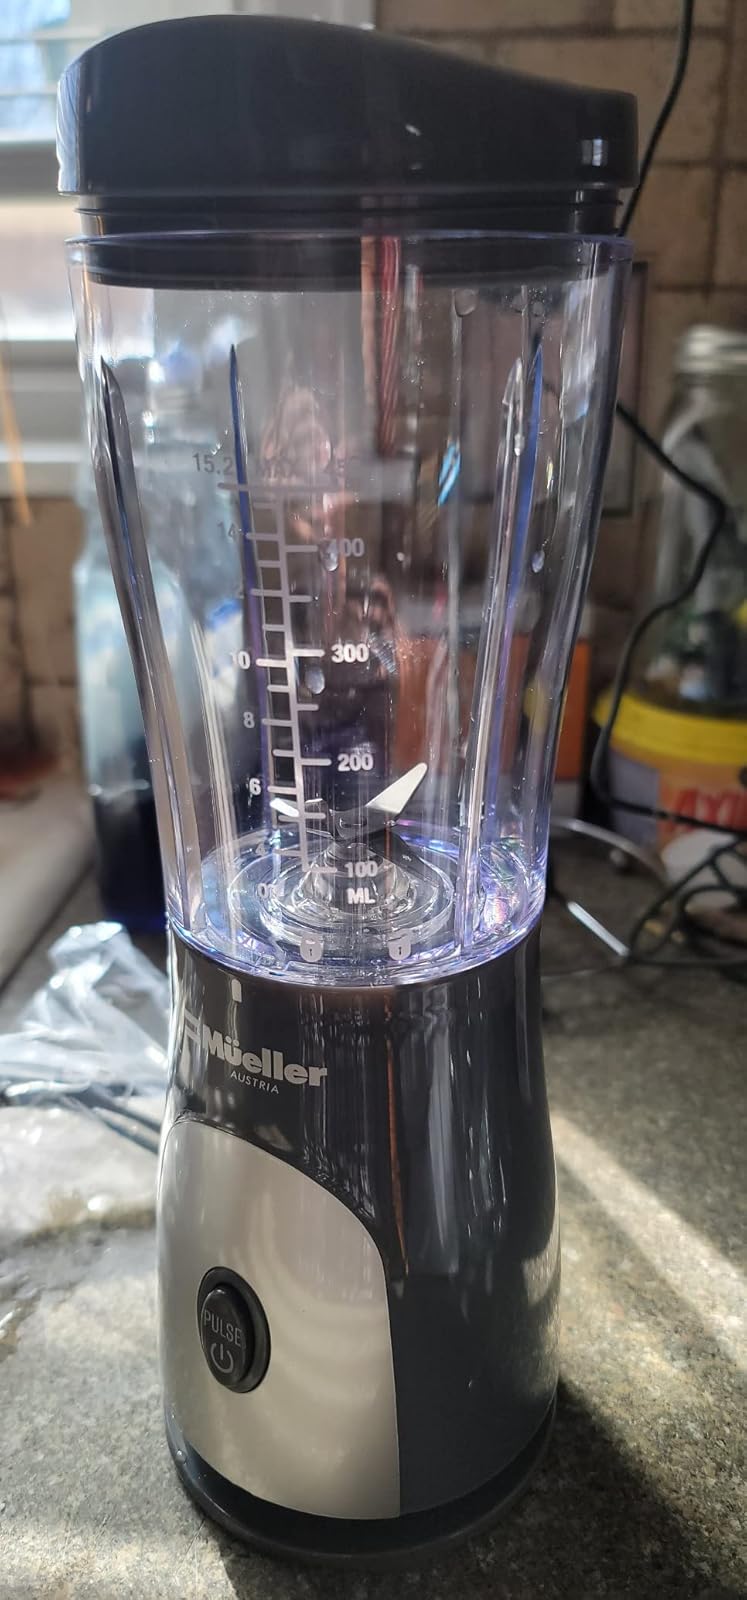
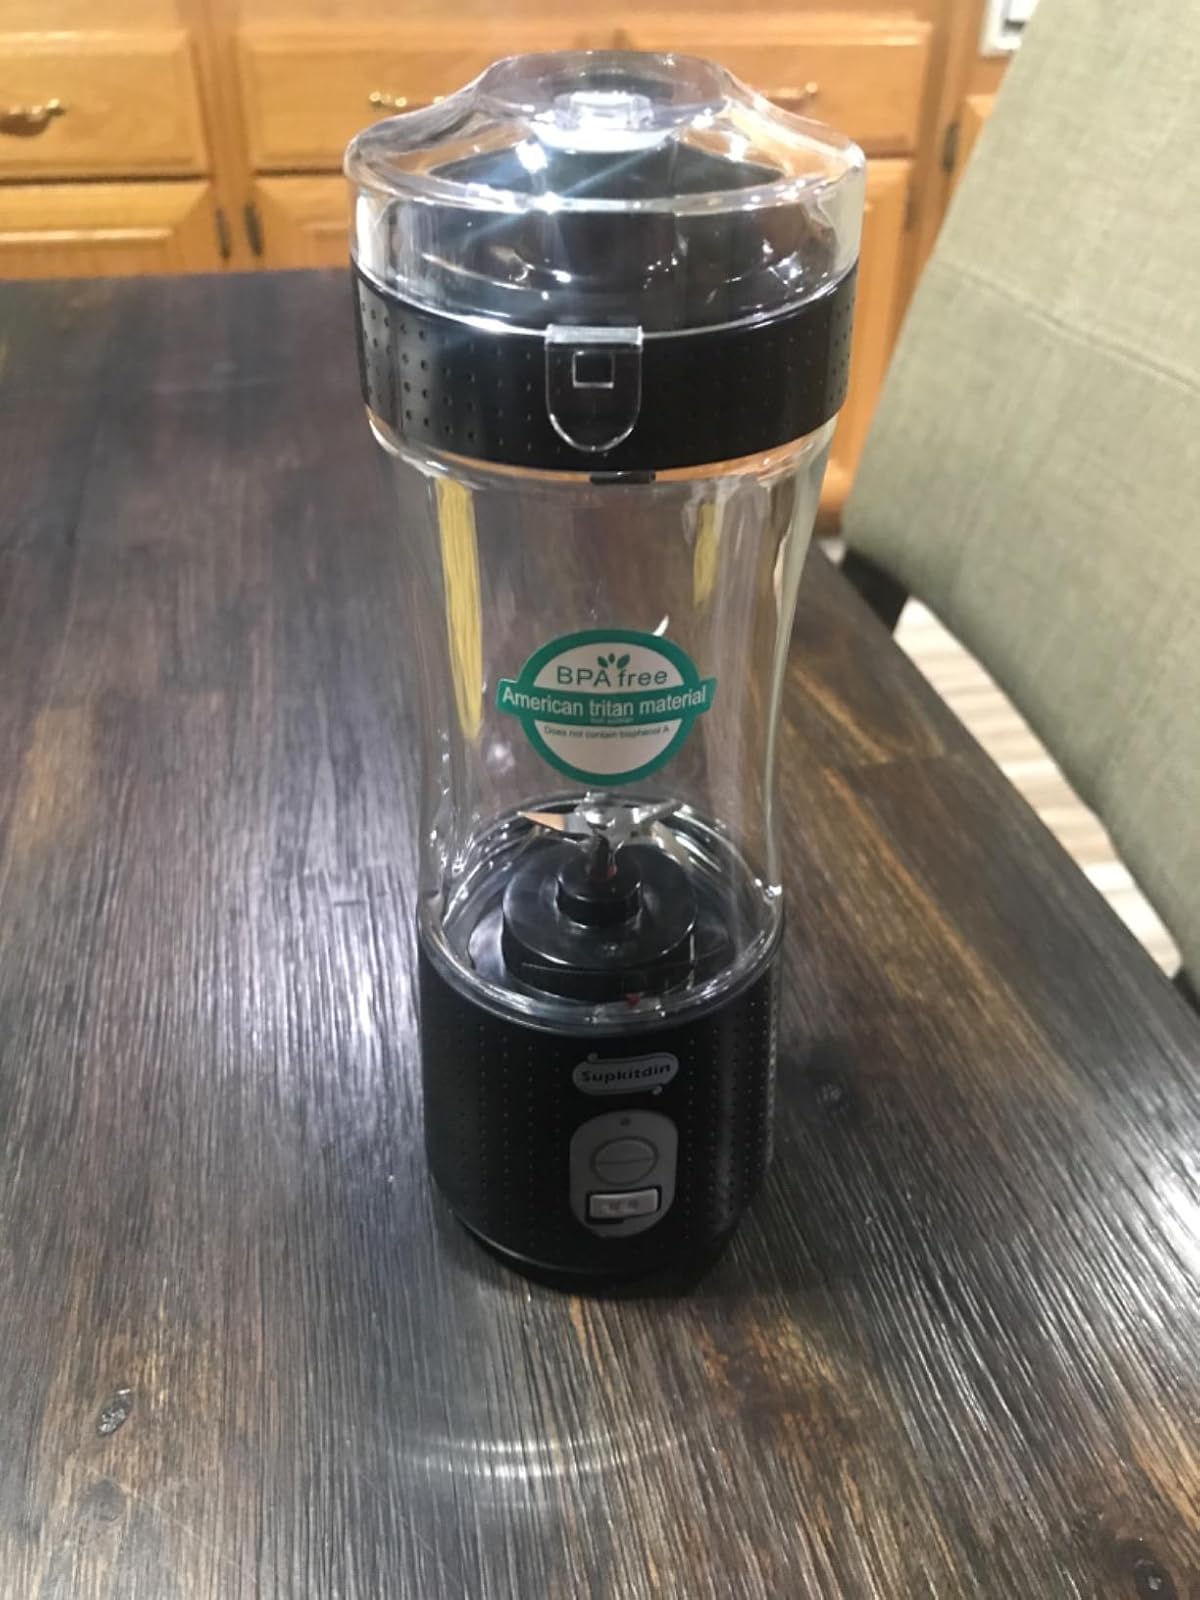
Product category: items_blender
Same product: no